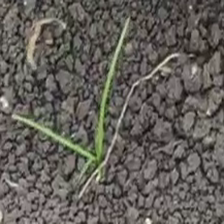
Weed species: Digitaria_SP_(Digitaria Sanguinalis )